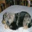
Label: dog